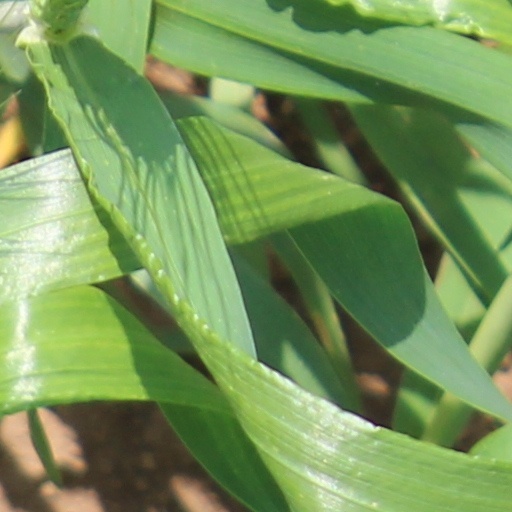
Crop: wheat